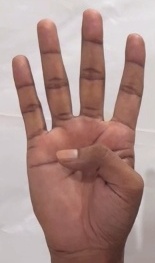
ASL sign: 4